The Cat o' Nine Tails

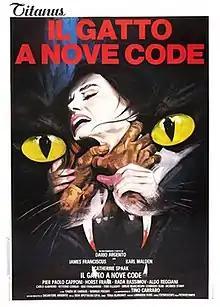
Italian theatrical release poster

The Cat o' Nine Tails is a 1971 English-language Italian film directed by Dario Argento, adapted from a story by Dardano Sacchetti, Luigi Cozzi, and an uncredited Bryan Edgar Wallace. It stars Karl Malden, James Franciscus, and Catherine Spaak.